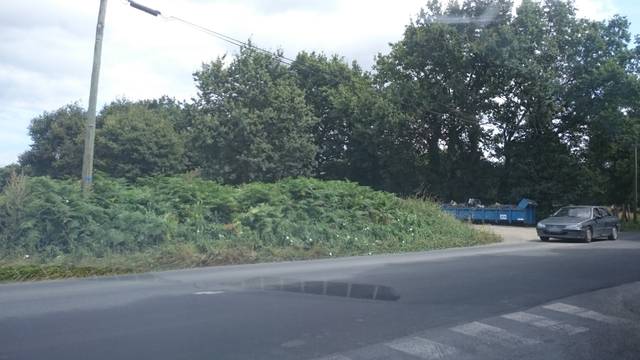
Region: France
Coordinates: 48.087, -1.736